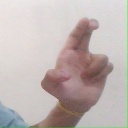
अक्षर: आ